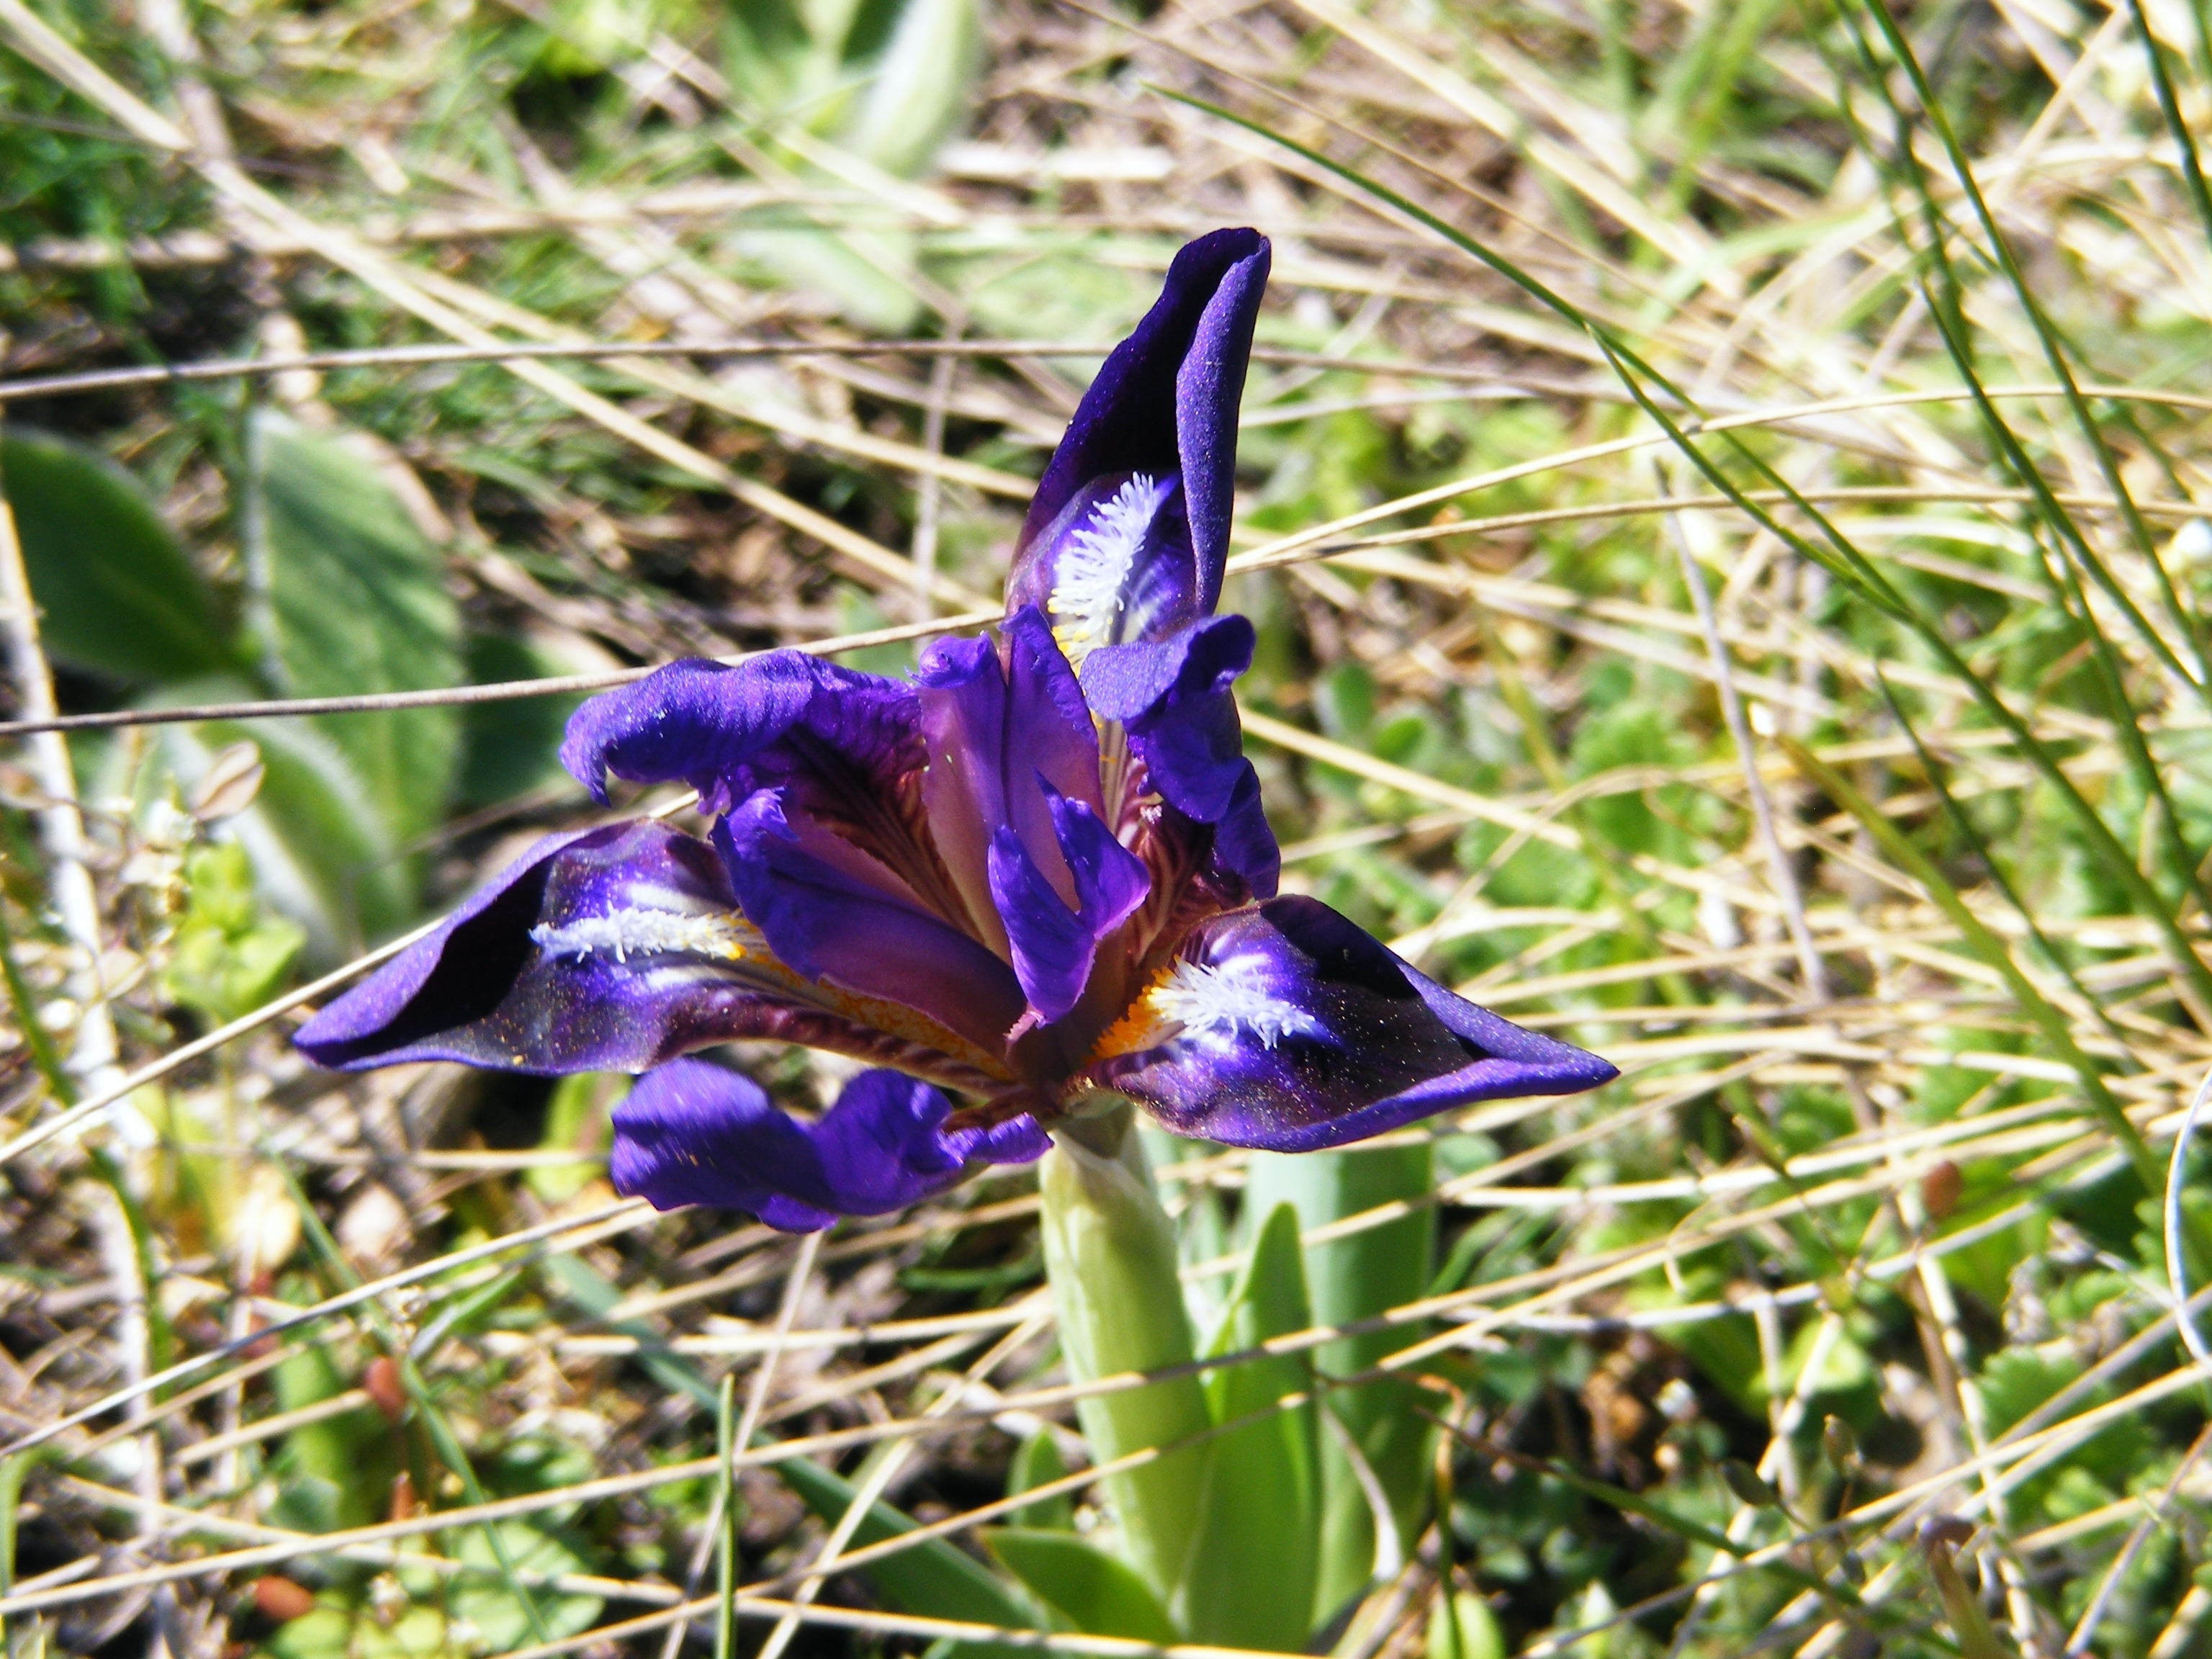
plant, meadow, flower, wild, botany, flora, wildflower, iris, violet, macro photography, flowering plant, wild iris, bellflower family, mov, harebell, land plant, iris family, iris pseudarocus